Bohemond VI of Antioch

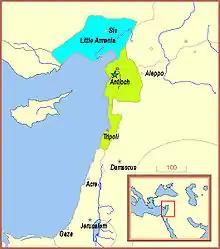
Bohemond VI ruled over Antioch and Tripoli (green), and was an ally of Cilician Armenia (blue).

Bohemond VI was the son of Bohemond V of Antioch and Lucienne of Segni, great-niece of Pope Innocent III. When Bohemond V died in January 1252, 15-year-old Bohemond VI succeeded under the regency of his mother. However, Lucienne never left Tripoli, and instead handed over the government of the principality to her relatives. This made her unpopular, so the young Bohemond VI, through the approval of King Louis IX of France, who was on Crusade at the time, gained permission from Pope Innocent IV to inherit the principality a few months early. Young Bohemond then travelled to Acre where he was knighted by King Louis, and took power in Antioch. Through the efforts of King Louis, a truce was also negotiated between Antioch and Cilician Armenia. At Louis's suggestion, in 1254 the 17-year-old Bohemond married Sibylla, daughter of King Hetoum I of Armenia, which ended the power struggle between the two states that had been started by Bohemond IV, his grandfather.